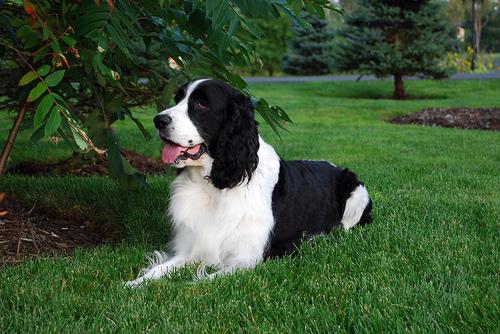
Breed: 276-n000112-English_springer